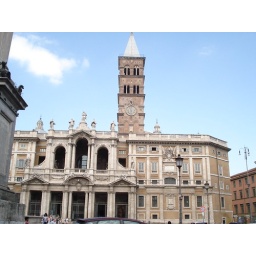
A typical building in a Roman street